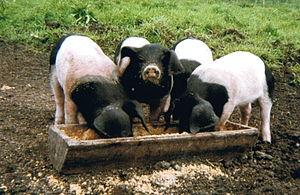
L'alimentation animale est une branche de la zootechnie qui décrit les besoins alimentaires des animaux d'élevage et les moyens et méthodes permettant de les satisfaire. Ces méthodes doivent aussi être compatibles avec le maintien en bonne santé des animaux, assurer la qualité finale des produits d'élevage et rester économiques pour l'éleveur.